Waimangu Volcanic Rift Valley

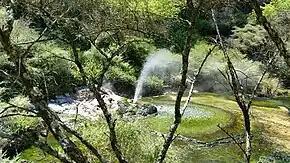

North of this area, on the slope of Mt Haszard, is Inferno Crater, filled with a striking pale blue lake of highly acidic water with a pH as low as 2.2. The crater was blasted into the side of the mountain as part of the 1886 Mount Tarawera eruption event and remains the site of the largest geyser-like feature in the world. Although the actual geyser plays at the bottom of the lake and cannot be seen, a handful of active fumaroles are visible on the shore and the cliff face behind the lake. The water level of this up-to- lake follows a complicated rhythmic cycle that is interconnected with the nearby Frying Pan Lake.